Miklós Kocsár

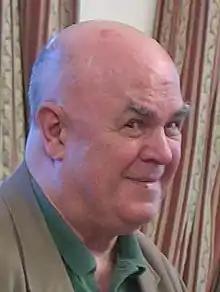
Miklós Kocsár in 2004

Miklós Kocsár (21 December 1933 – 29 August 2019) was a Hungarian composer.